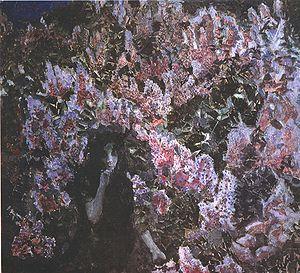
Mikhaïl Aleksandrovitch Vroubel est un peintre russe, né à Omsk le 17 mars 1856, mort à Saint-Pétersbourg le 14 avril 1910. Son père est d'ascendance polonaise ; sa mère, danoise, meurt alors qu'il n'a que trois ans.